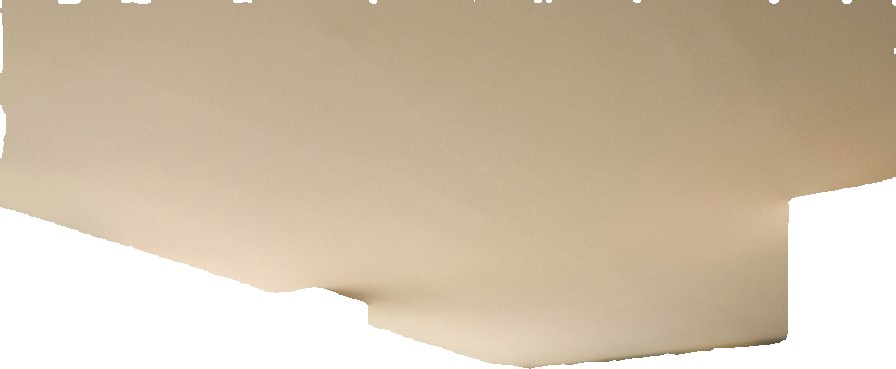
Surface category: ceiling